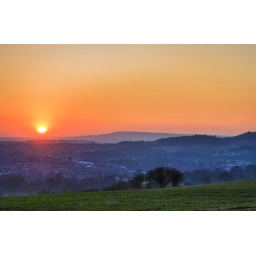
I was out walking the dog today and on my way home I saw this beautiful sunset over where I live.